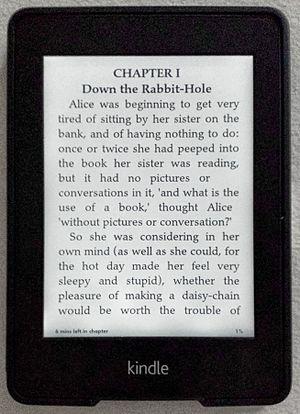
L'Amazon Kindle est une gamme de liseuse commercialisée par Amazon.com qui permet aux utilisateurs d’acheter et de lire des livres électroniques, mais aussi des journaux, des magazines et d’autres médias numériques depuis le Kindle Store. Le premier modèle est lancée le 19 novembre 2007 par Jeff Bezos, aujourd'hui la marque est devenu la référence du marché, possède une gamme de produit et est décliné en application pour système Android et IOS. En mars 2018, le Kindle Store proposait plus de six millions de livres électroniques.